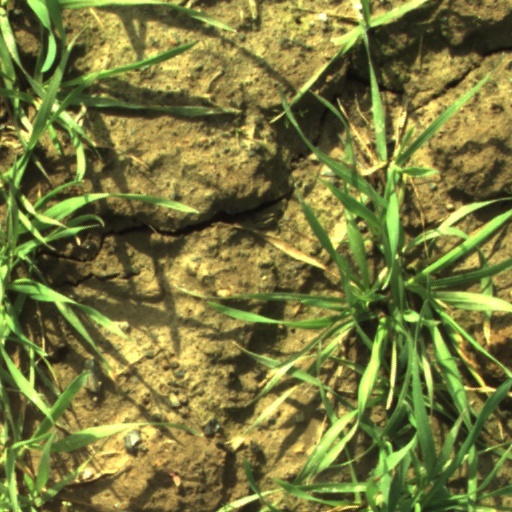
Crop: wheat